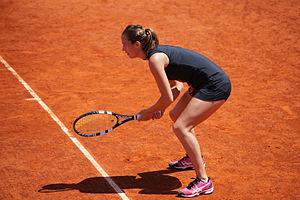
Audrey Bergot, Open tennis Cagnes-sur-Mer, 2012